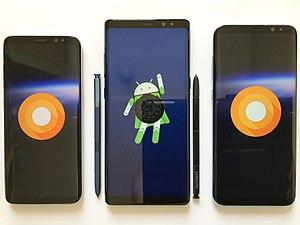
Android Oreo est la version 8.x.x du système d'exploitation mobile Android développé par Google. Elle est décrite par les niveaux d'API 26 et 27. Cette version du système est disponible depuis le 21 août 2017 et porte le nom de la marque de biscuits Oreo.